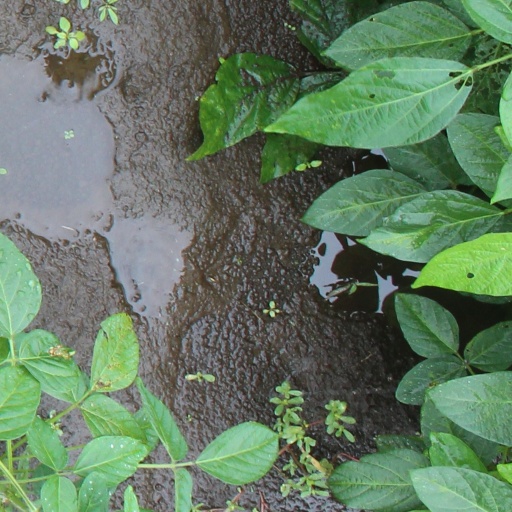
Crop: soybean